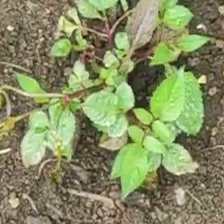
Weed species: Lamber_Quarter_plant(Chenopodium )